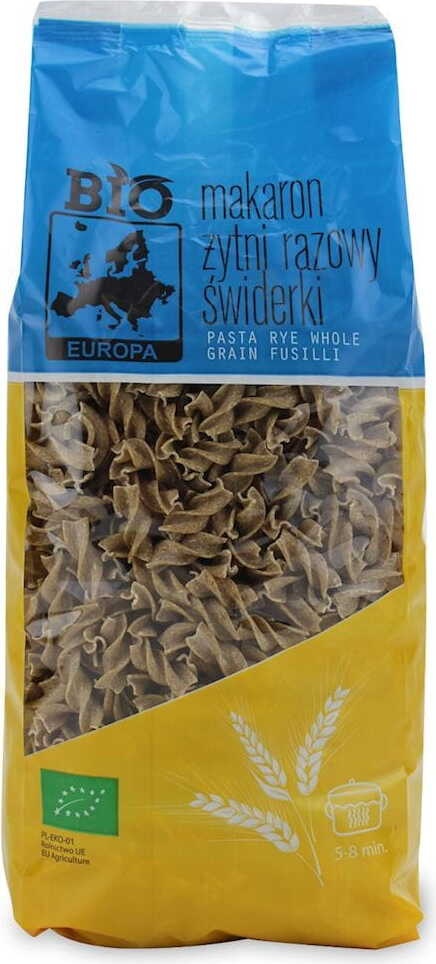
Teigwaren (Roggenvollkorn) Gimlets BIO 400 g - BIO EUROPA
ZUTATEN Mehl Roggen Vollkorn Typ 1850 * (* aus kontrolliert biologischem Anbau) ZUBEREITUNG die Nudeln in Salzwasser 5 - 8 kochen Min., im Verhältnis von 100 g Nudeln auf 1 l Wasser. NÄHRWERT pro 100 g Brennwert: 1430 kJ / 340 kcal Fett: 1,1 g davon gesättigte Fettsäuren: 0,3 g Kohlenhydrate: 70 g davon Zucker: 8,2 g Ballaststoffe: 12 g Protein: 12 g Salz: 0 g EMPFOHLENE AUFBEWAHRUNG An einem dunklen und trockenen Ort lagern. Hersteller - Name und Adresse: BIO PLANET SA, WILKOWA WIEŚ 7, 05-084 LESZNO
Brand: BIO KONTYNENTY
Category: Food, Beverages & Tobacco > Food Items > Grains, Rice & Cereal > Barley